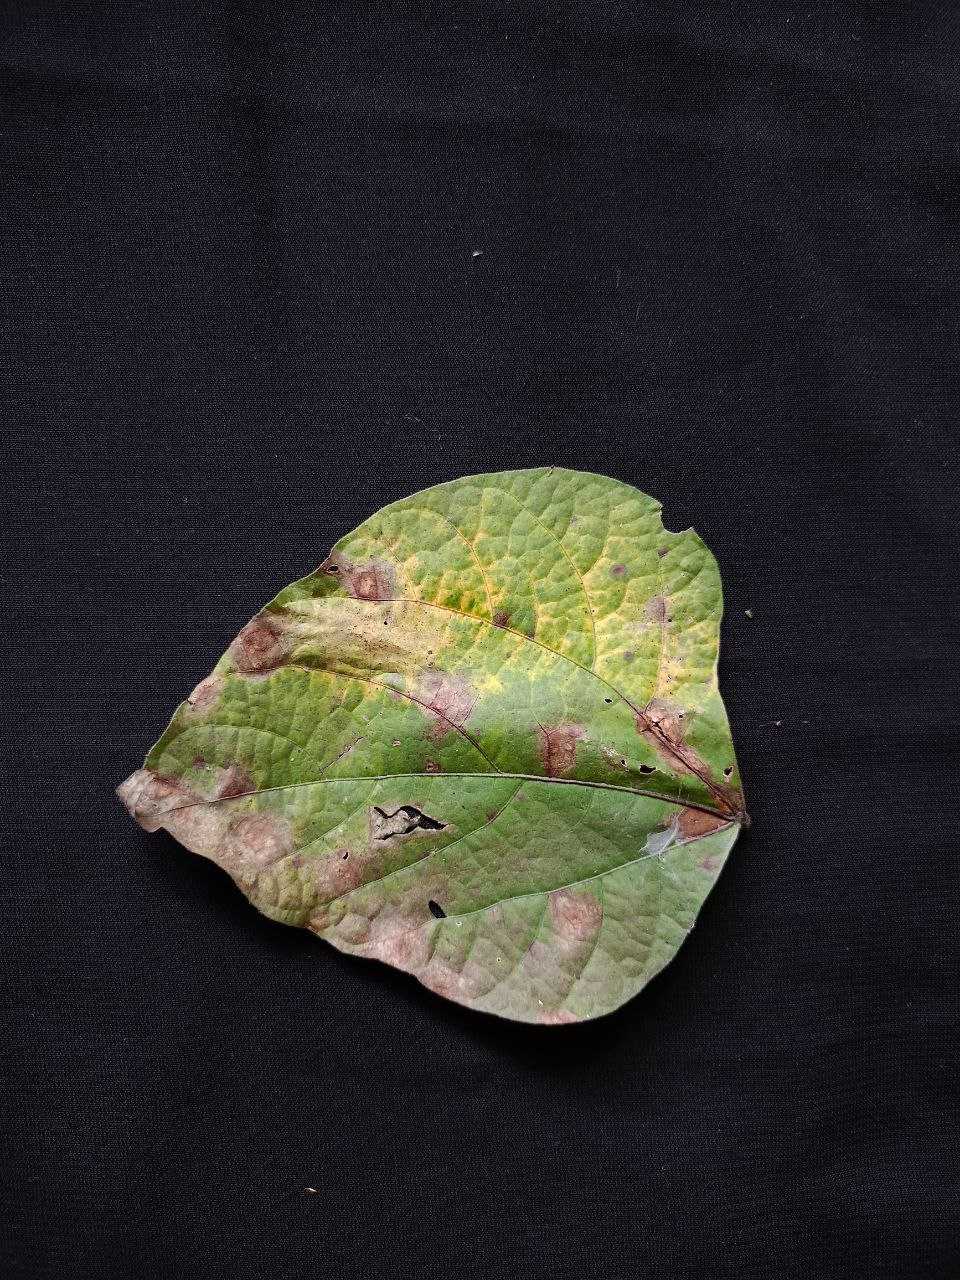
Crop: bean
Leaf condition: Blight